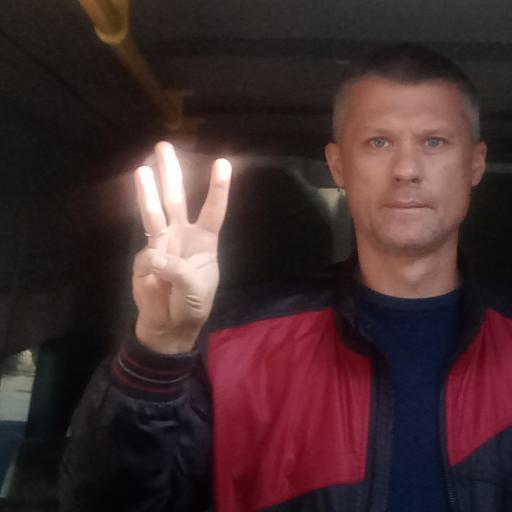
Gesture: three